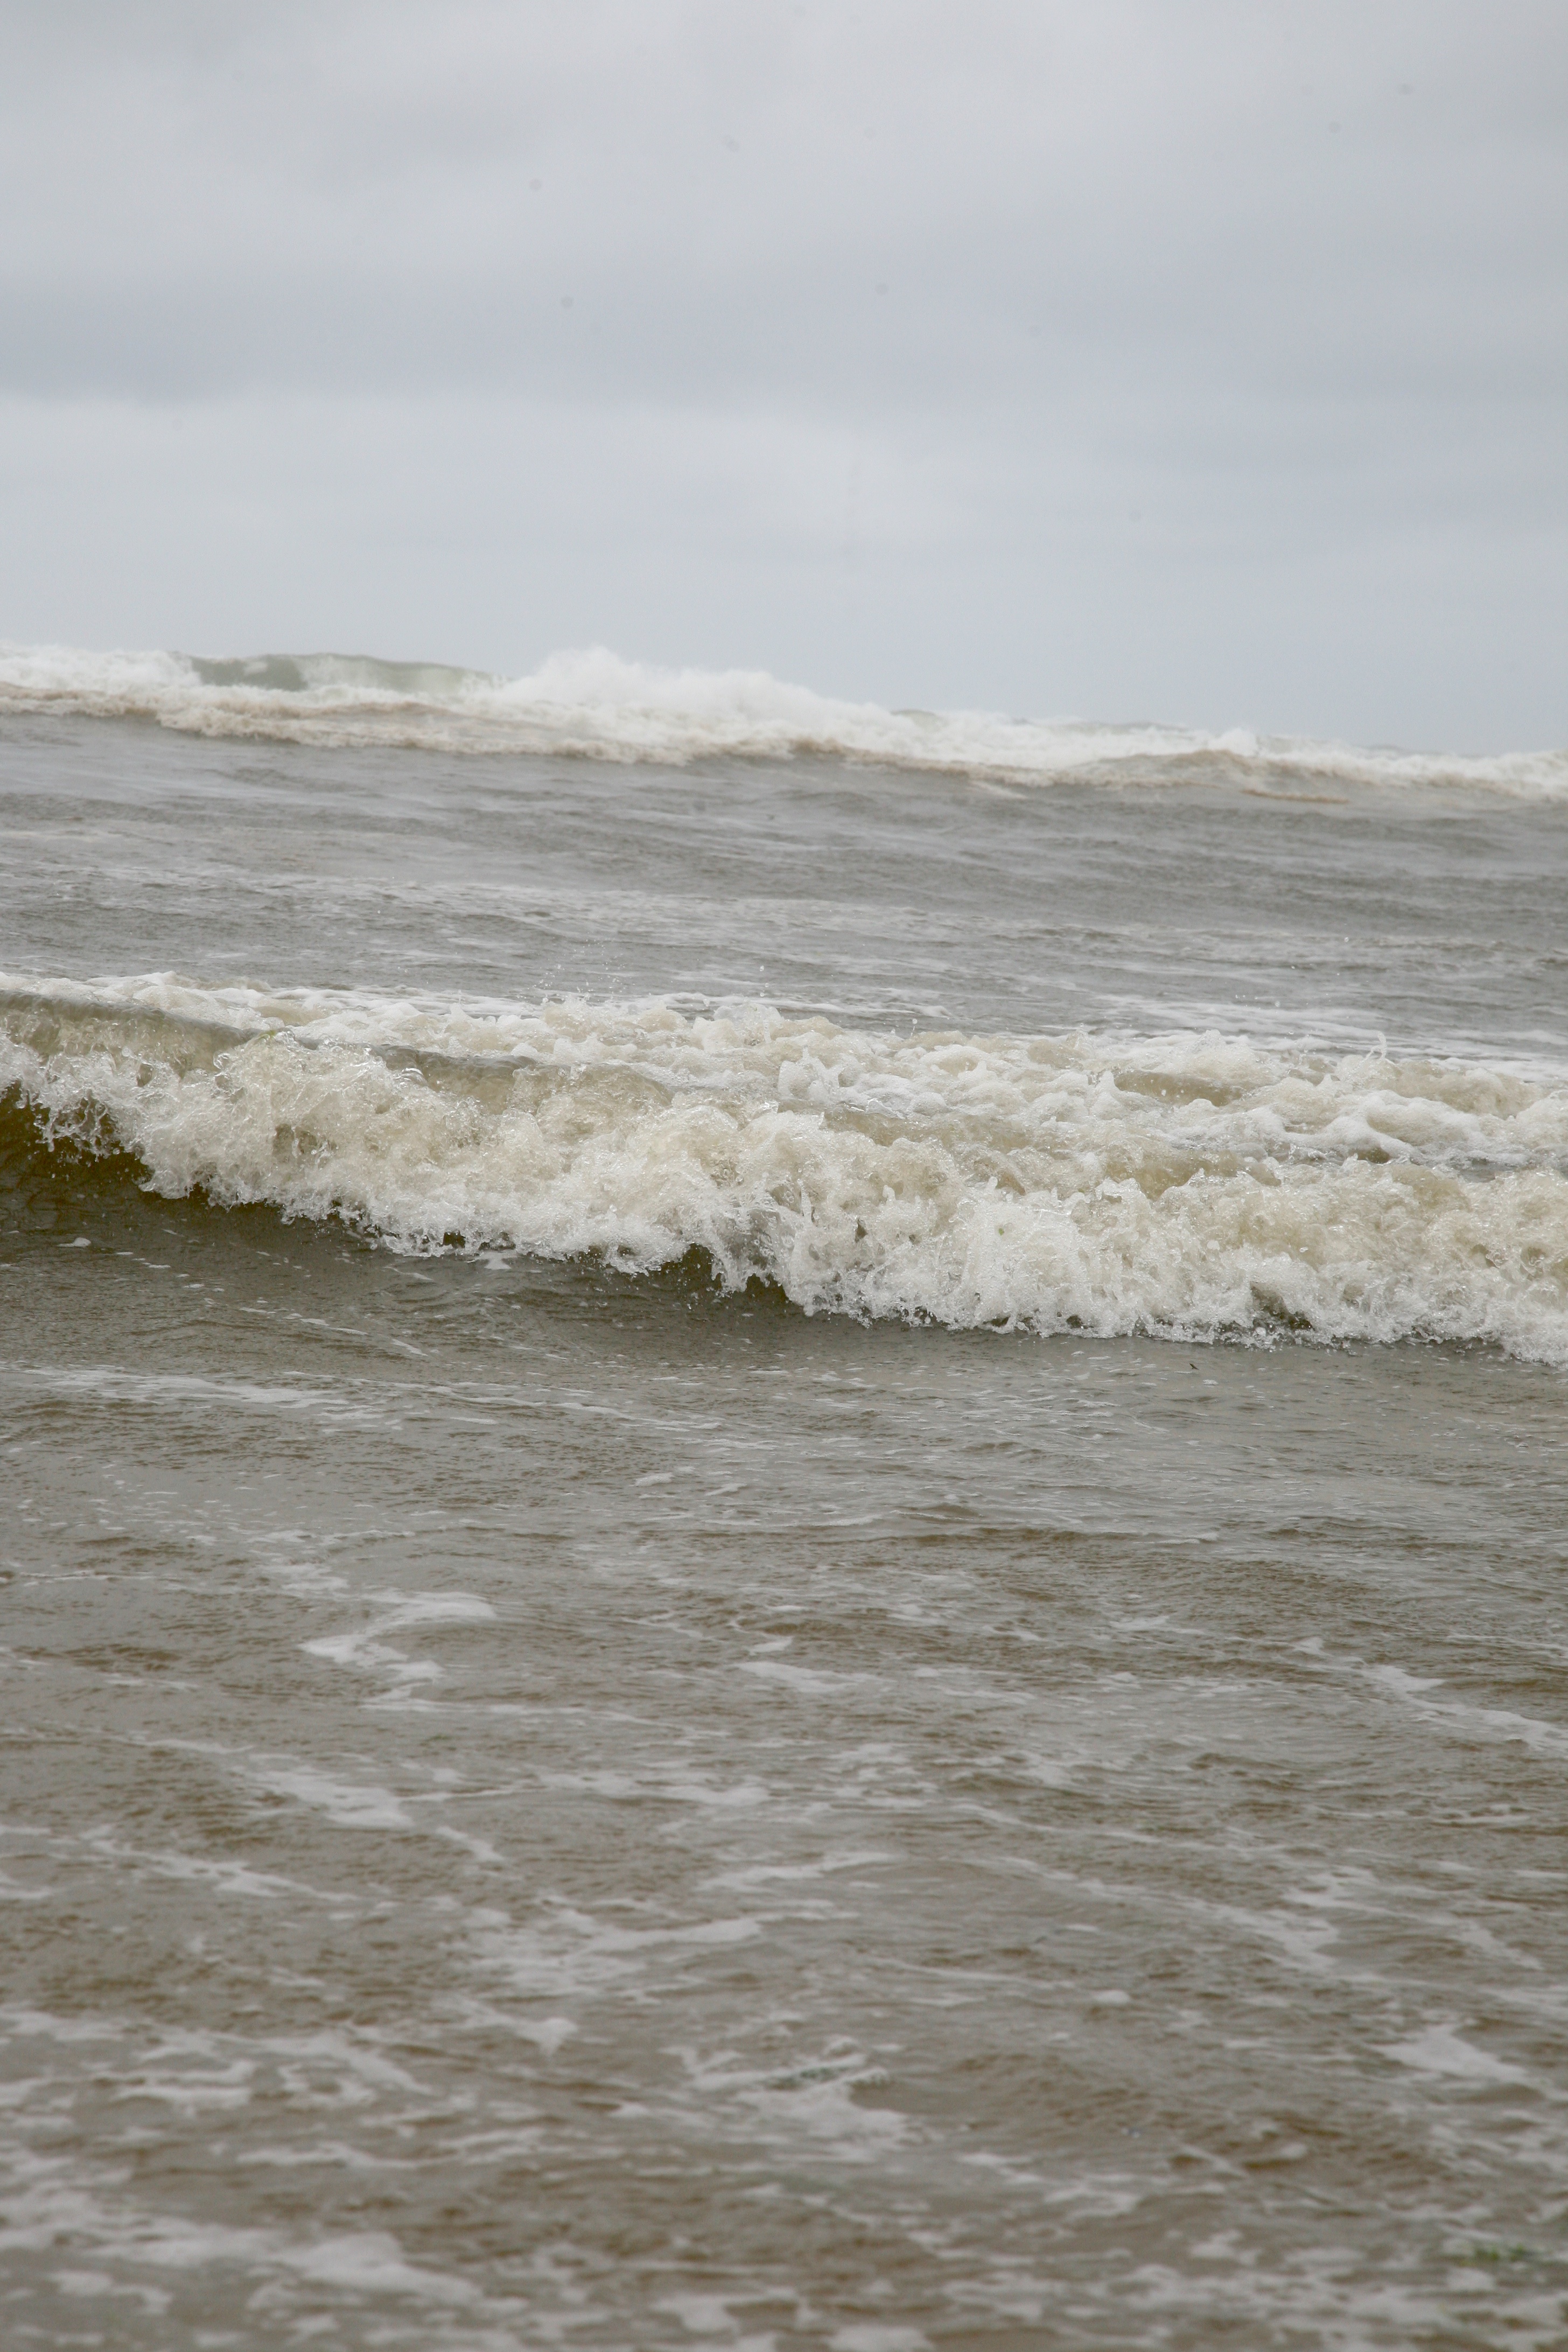
beach, sea, coast, water, sand, ocean, shore, wave, wind, france, body of water, strand, mer, playa, channel, cume, frankreich, vague, scum, pasdecalais, cotedopale, stellaplage, manche, cucq, welle, mudflat, wind wave